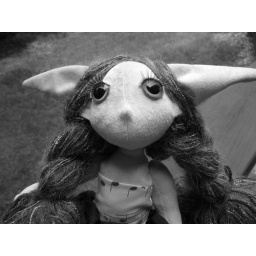
Paige in black and white